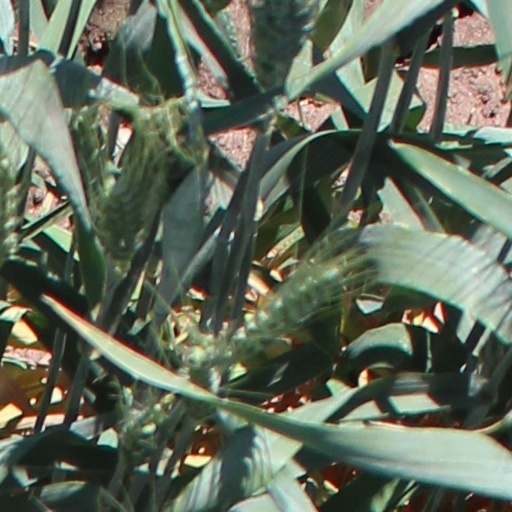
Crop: wheat